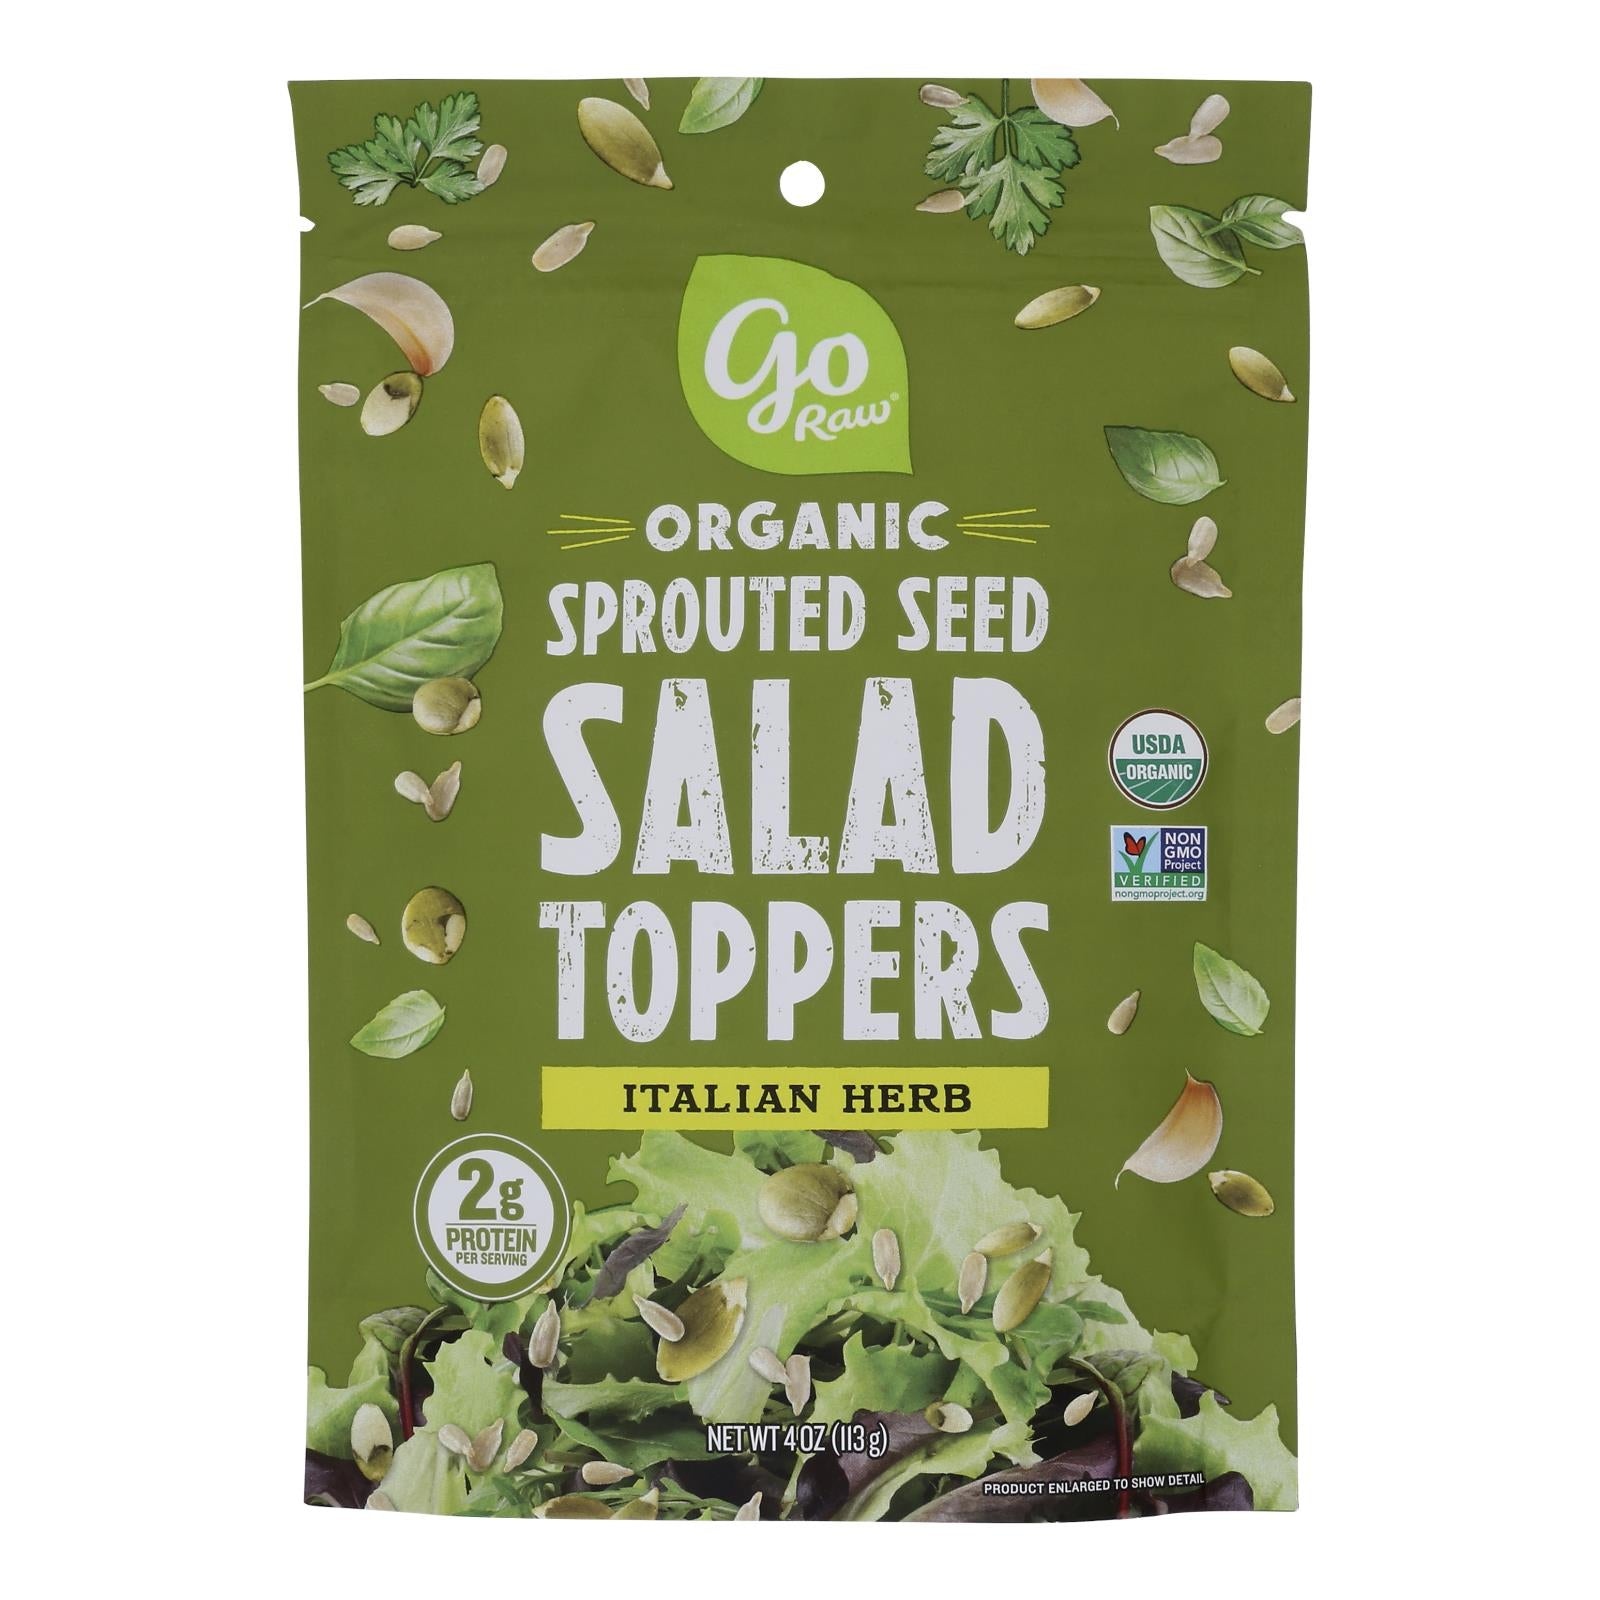
Go Raw - Sld Tpr Og2 Itl Hrb Sprtd - CS of 6-4 OZ
Go Raw - Sld Tpr Og2 Itl Hrb Sprtd - CS of 6-4 OZ
Brand: Everyday Supply Co
Category: Food, Beverages & Tobacco > Food Items > Snack Foods > Salad Toppings